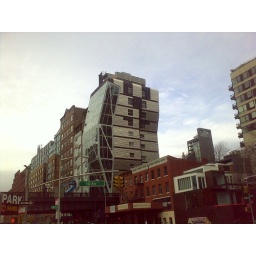
Neil Denari Architects$25 million14 floor condominium tower23rd street in New York's West Chelsea Arts district